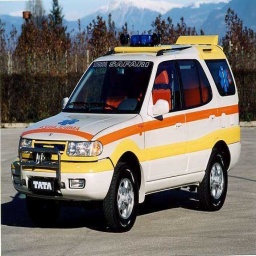
Label: ambulance